John Perceval, 4th Earl of Egmont

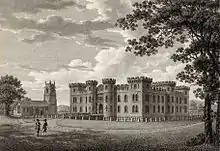
Enmore Castle, 1779

With the support of his father, he contested Bridgwater constituency, as Viscount Perceval, in the 1790 election in opposition to the Government. However, the interest of the 4th Earl Poulett carried the day, returning the Earl's brother Vere Poulett and John Langston with 186 and 161 votes, respectively, while Lord Perceval only drew 87.